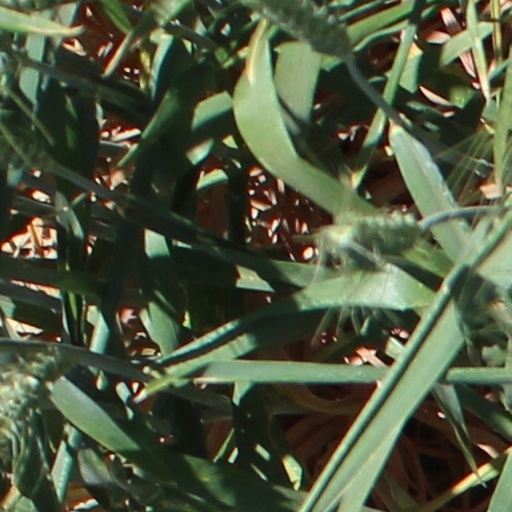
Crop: wheat